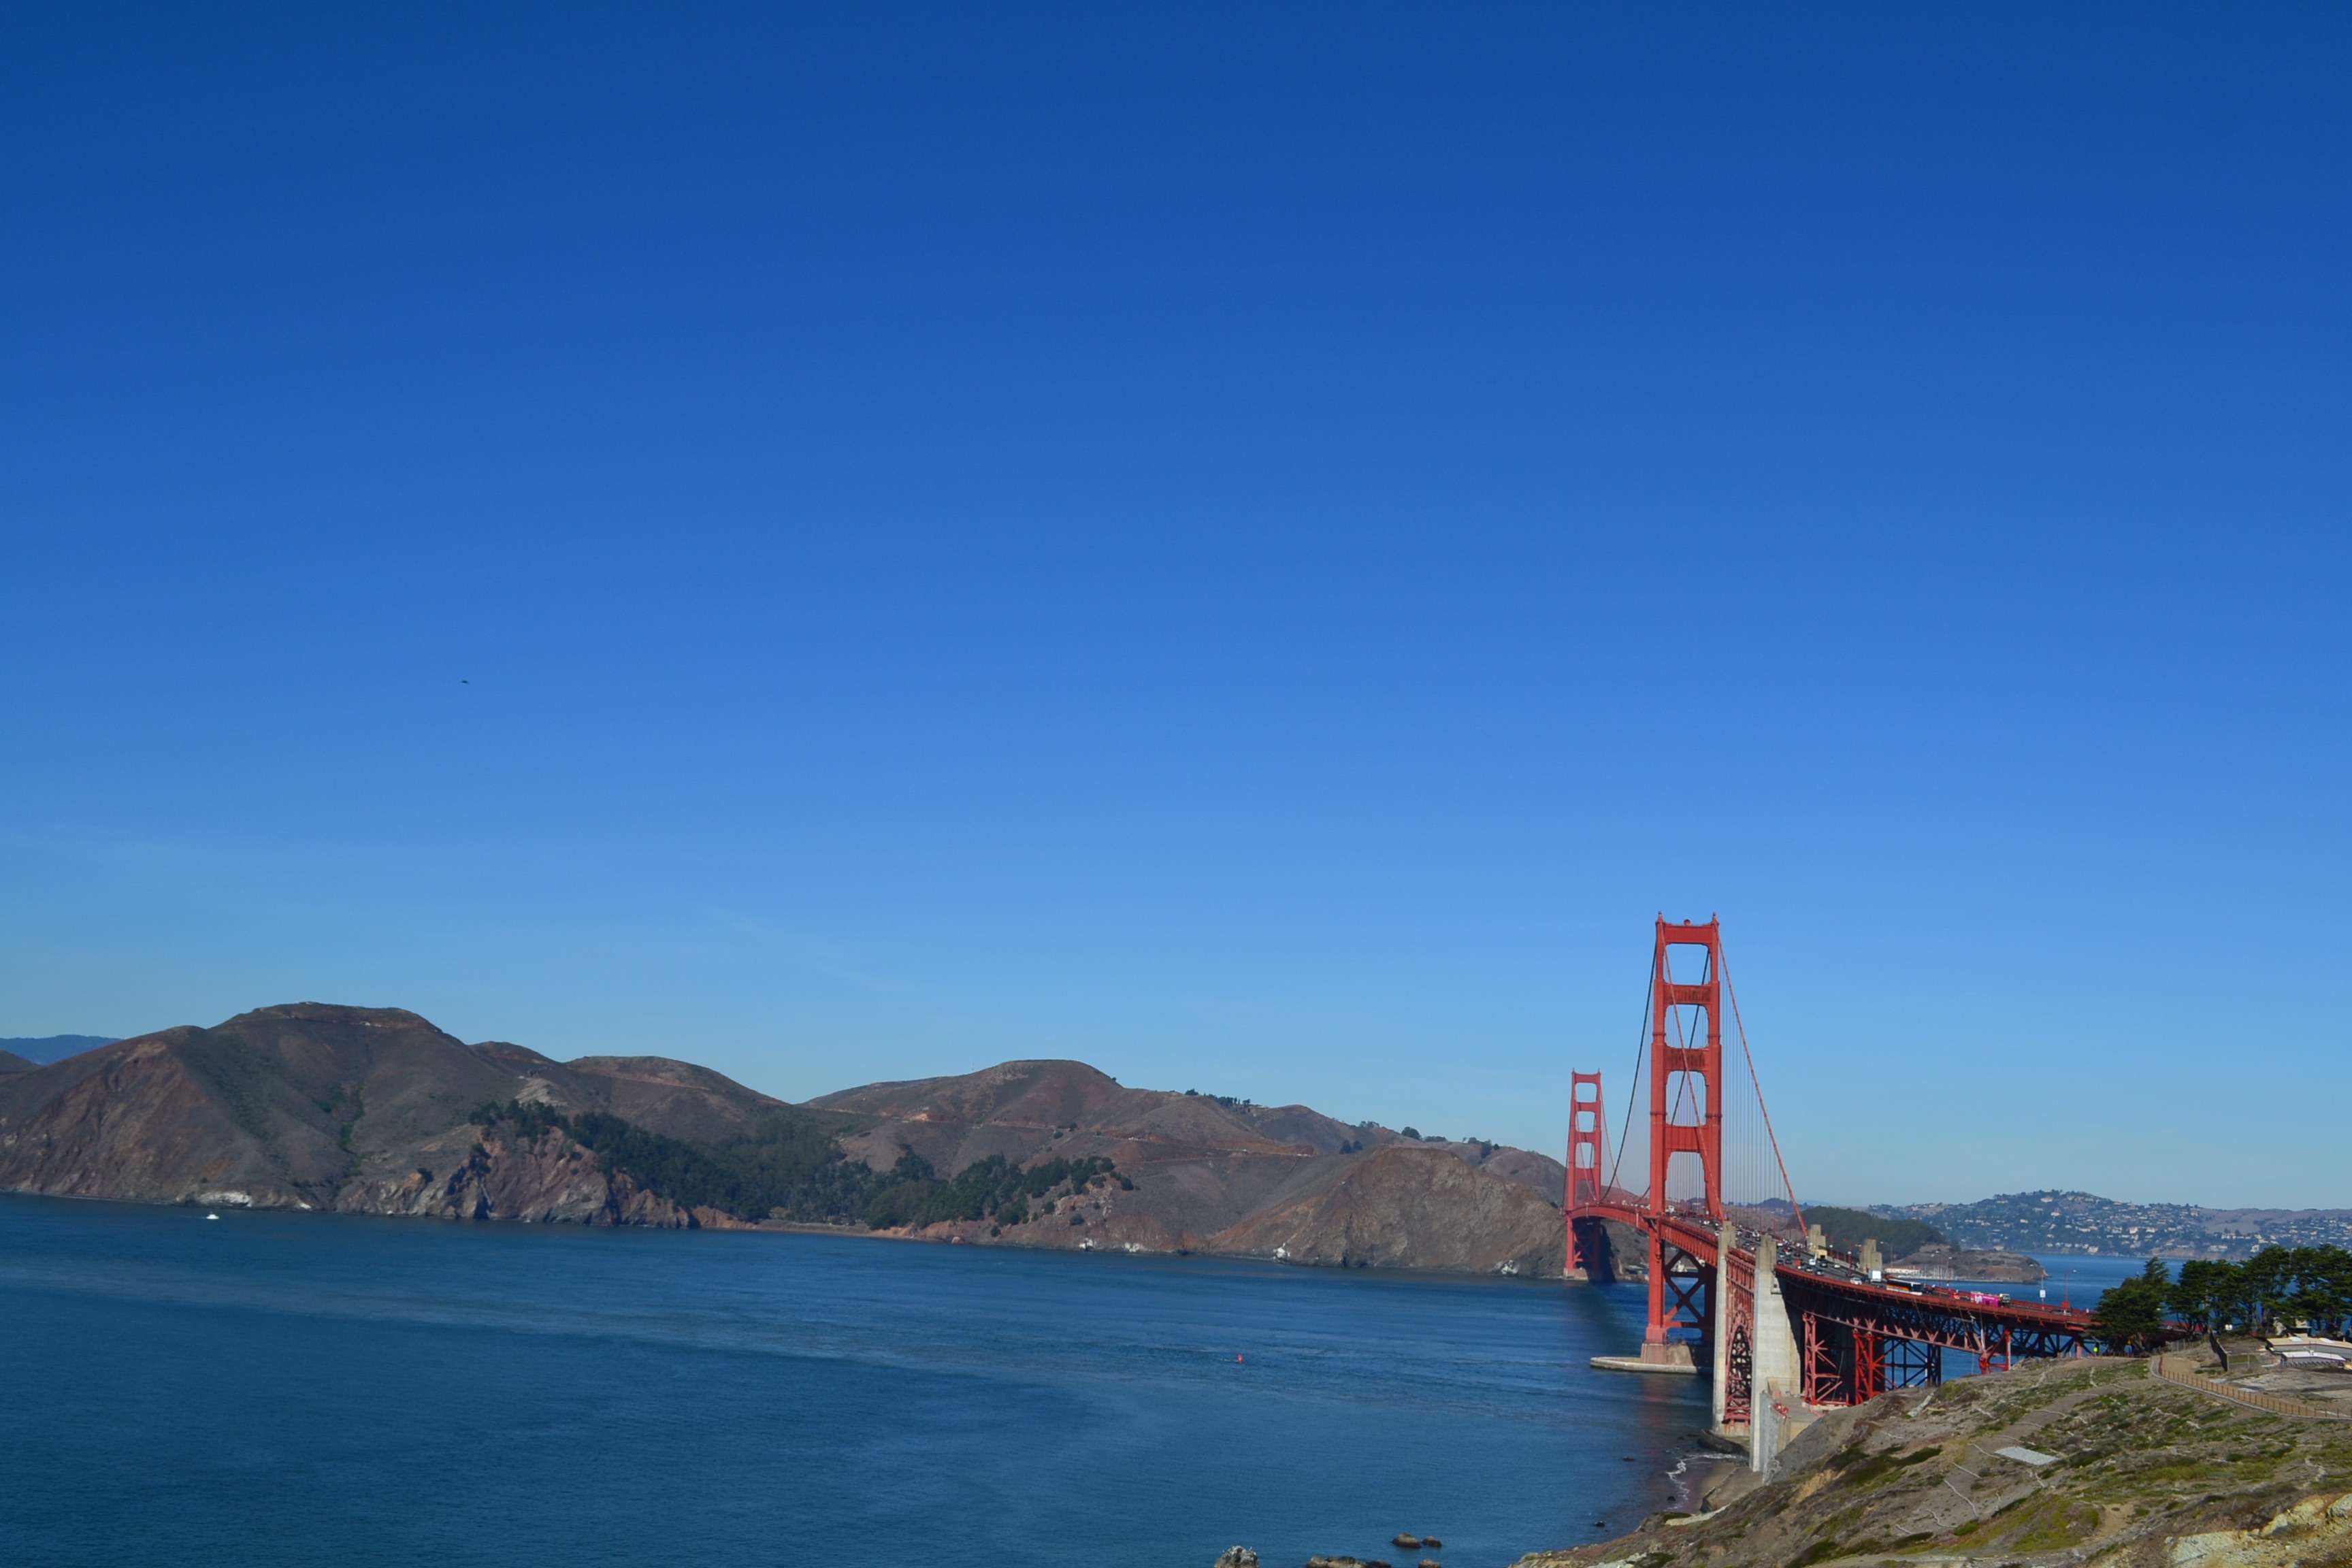
sea, coast, horizon, mountain, bay, reservoir, body of water, cape